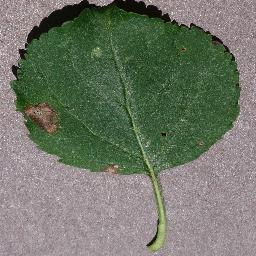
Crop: apple
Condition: black_rot